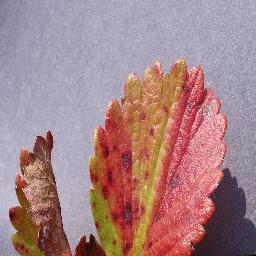
Label: Strawberry___Leaf_scorch